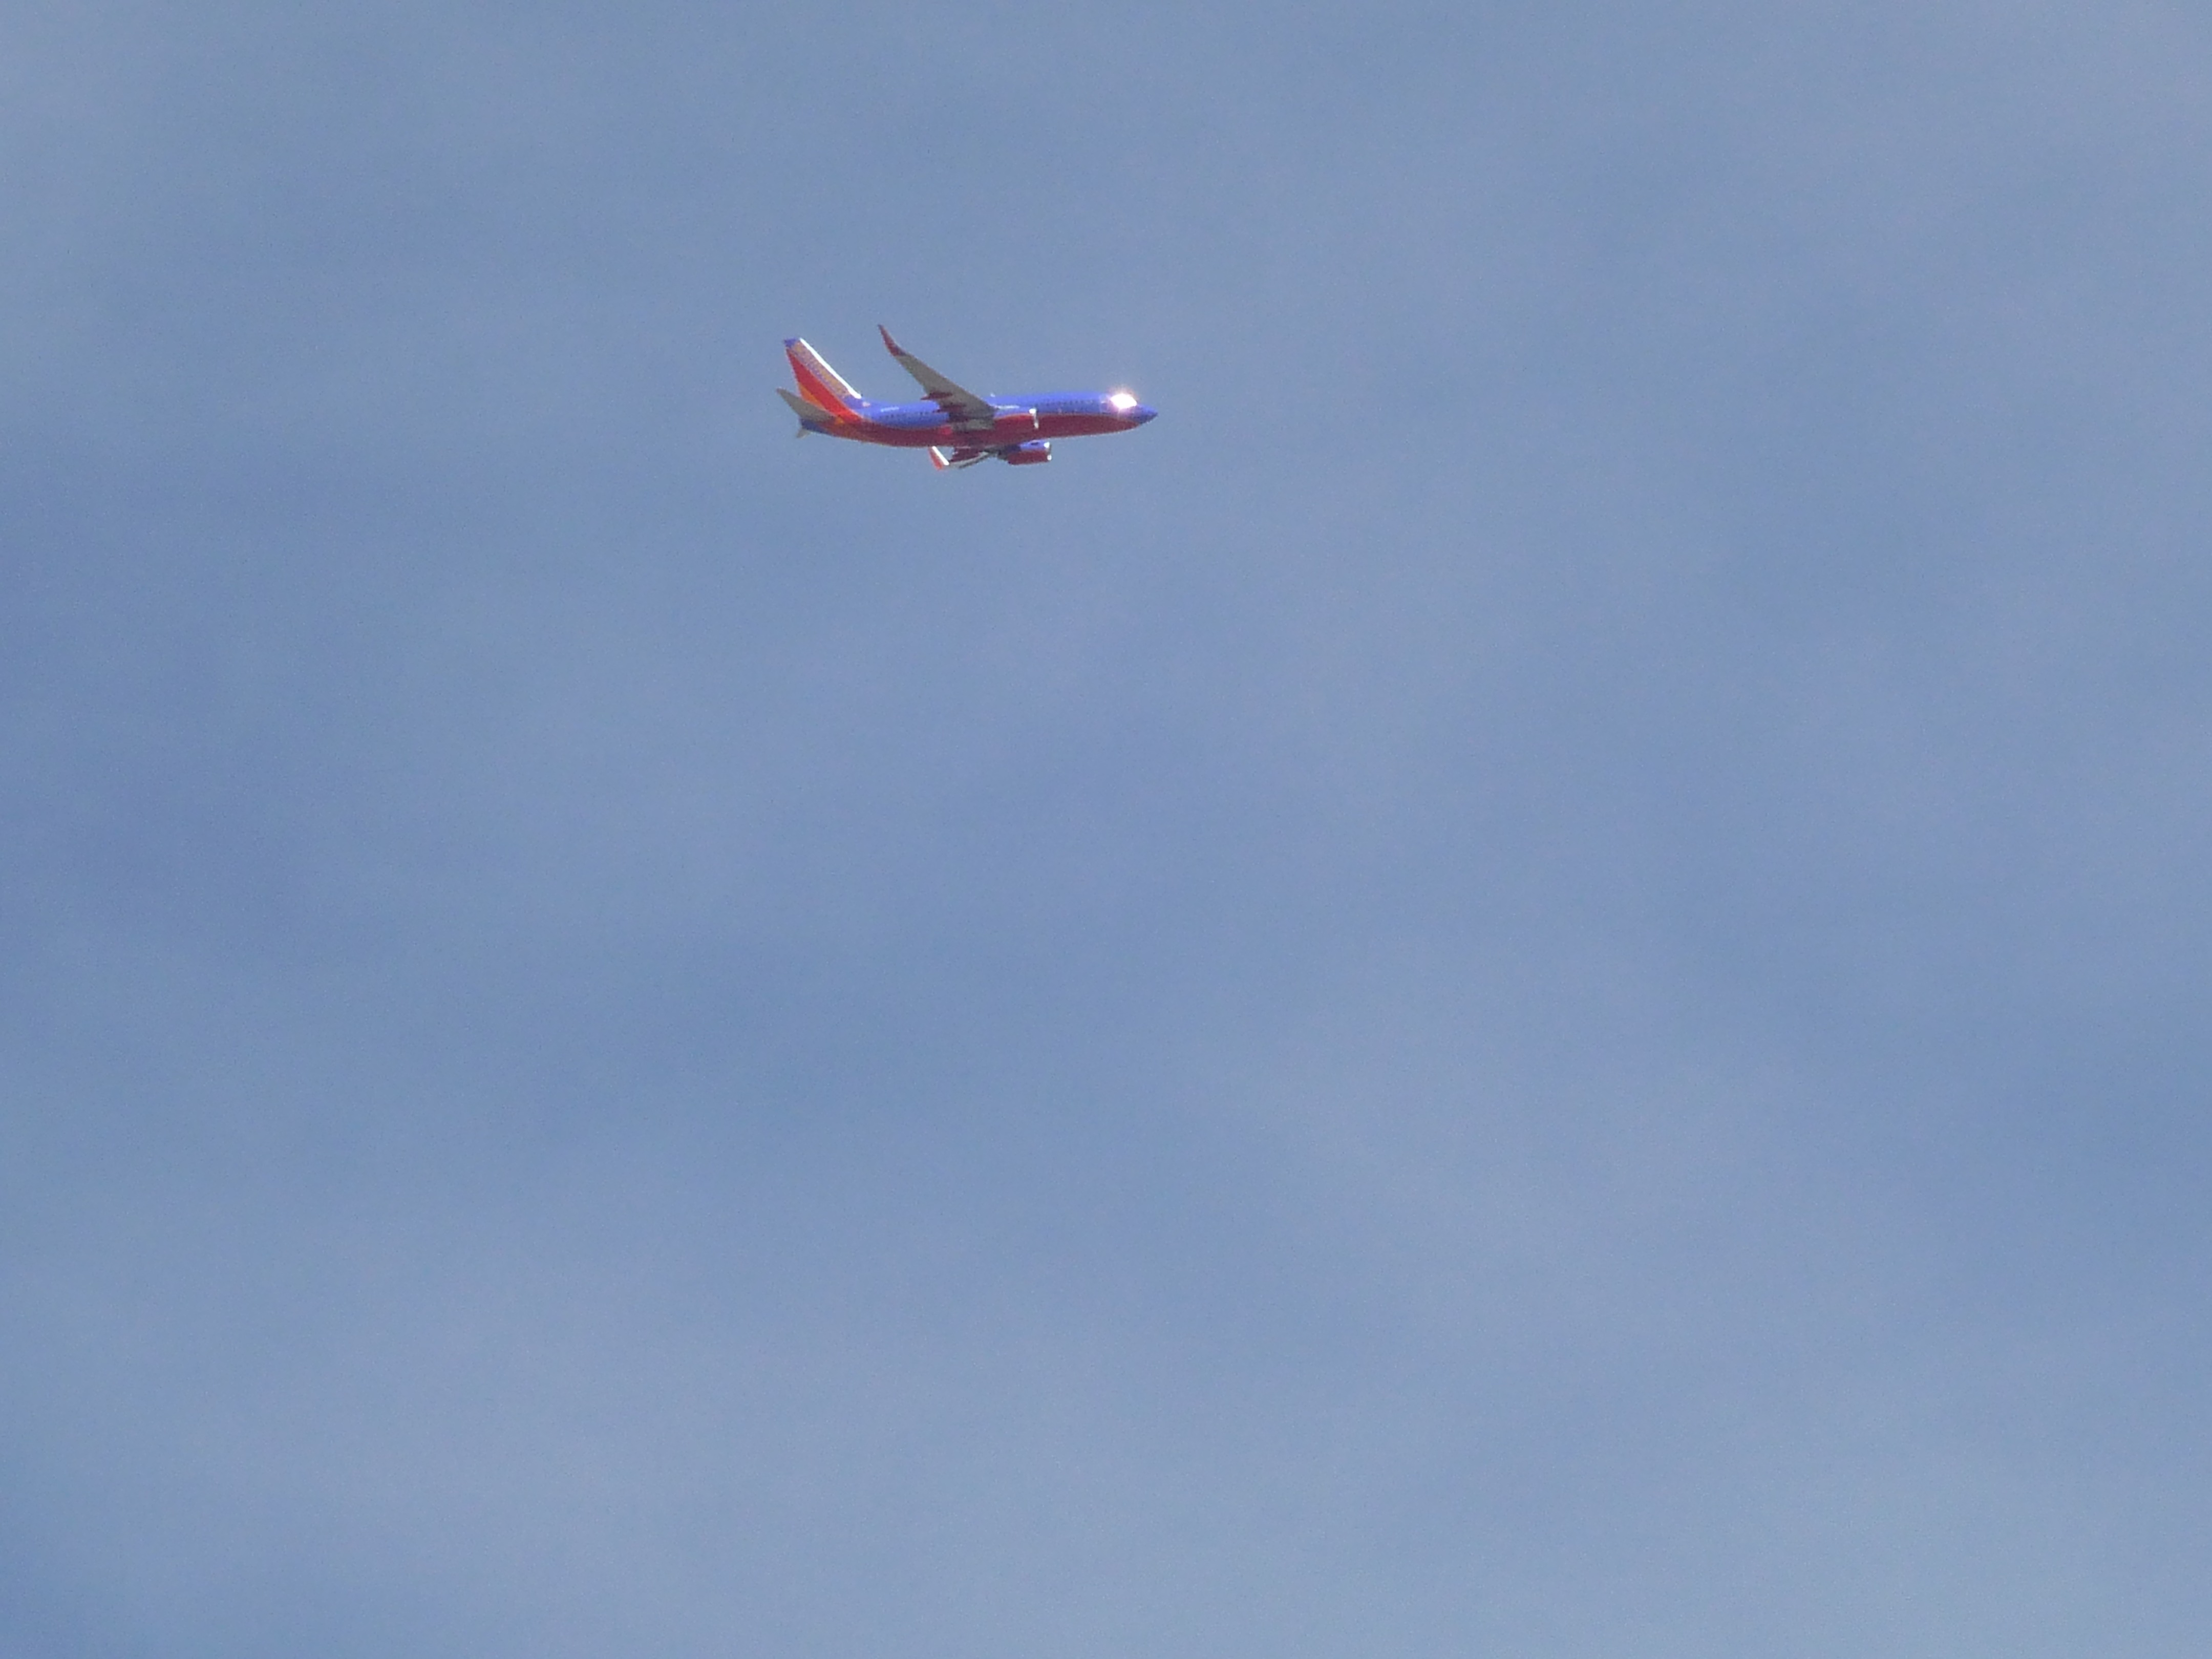
nature, wing, sky, flying, travel, airplane, aircraft, transportation, red, vehicle, airline, aviation, flight, blue, toy, clouds, airliner, air show, air force, jet aircraft, aerobatics, monoplane, atmosphere of earth, general aviation